1914 (band)

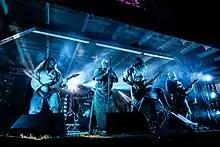
1914 at Dark Troll Open Air 2019

1914 is a Ukrainian metal band formed in Lviv in 2014. The band is themed primarily around World War I, and the group itself was named for the year it began. Musically, 1914 combines the sound of doom, death and black metal.